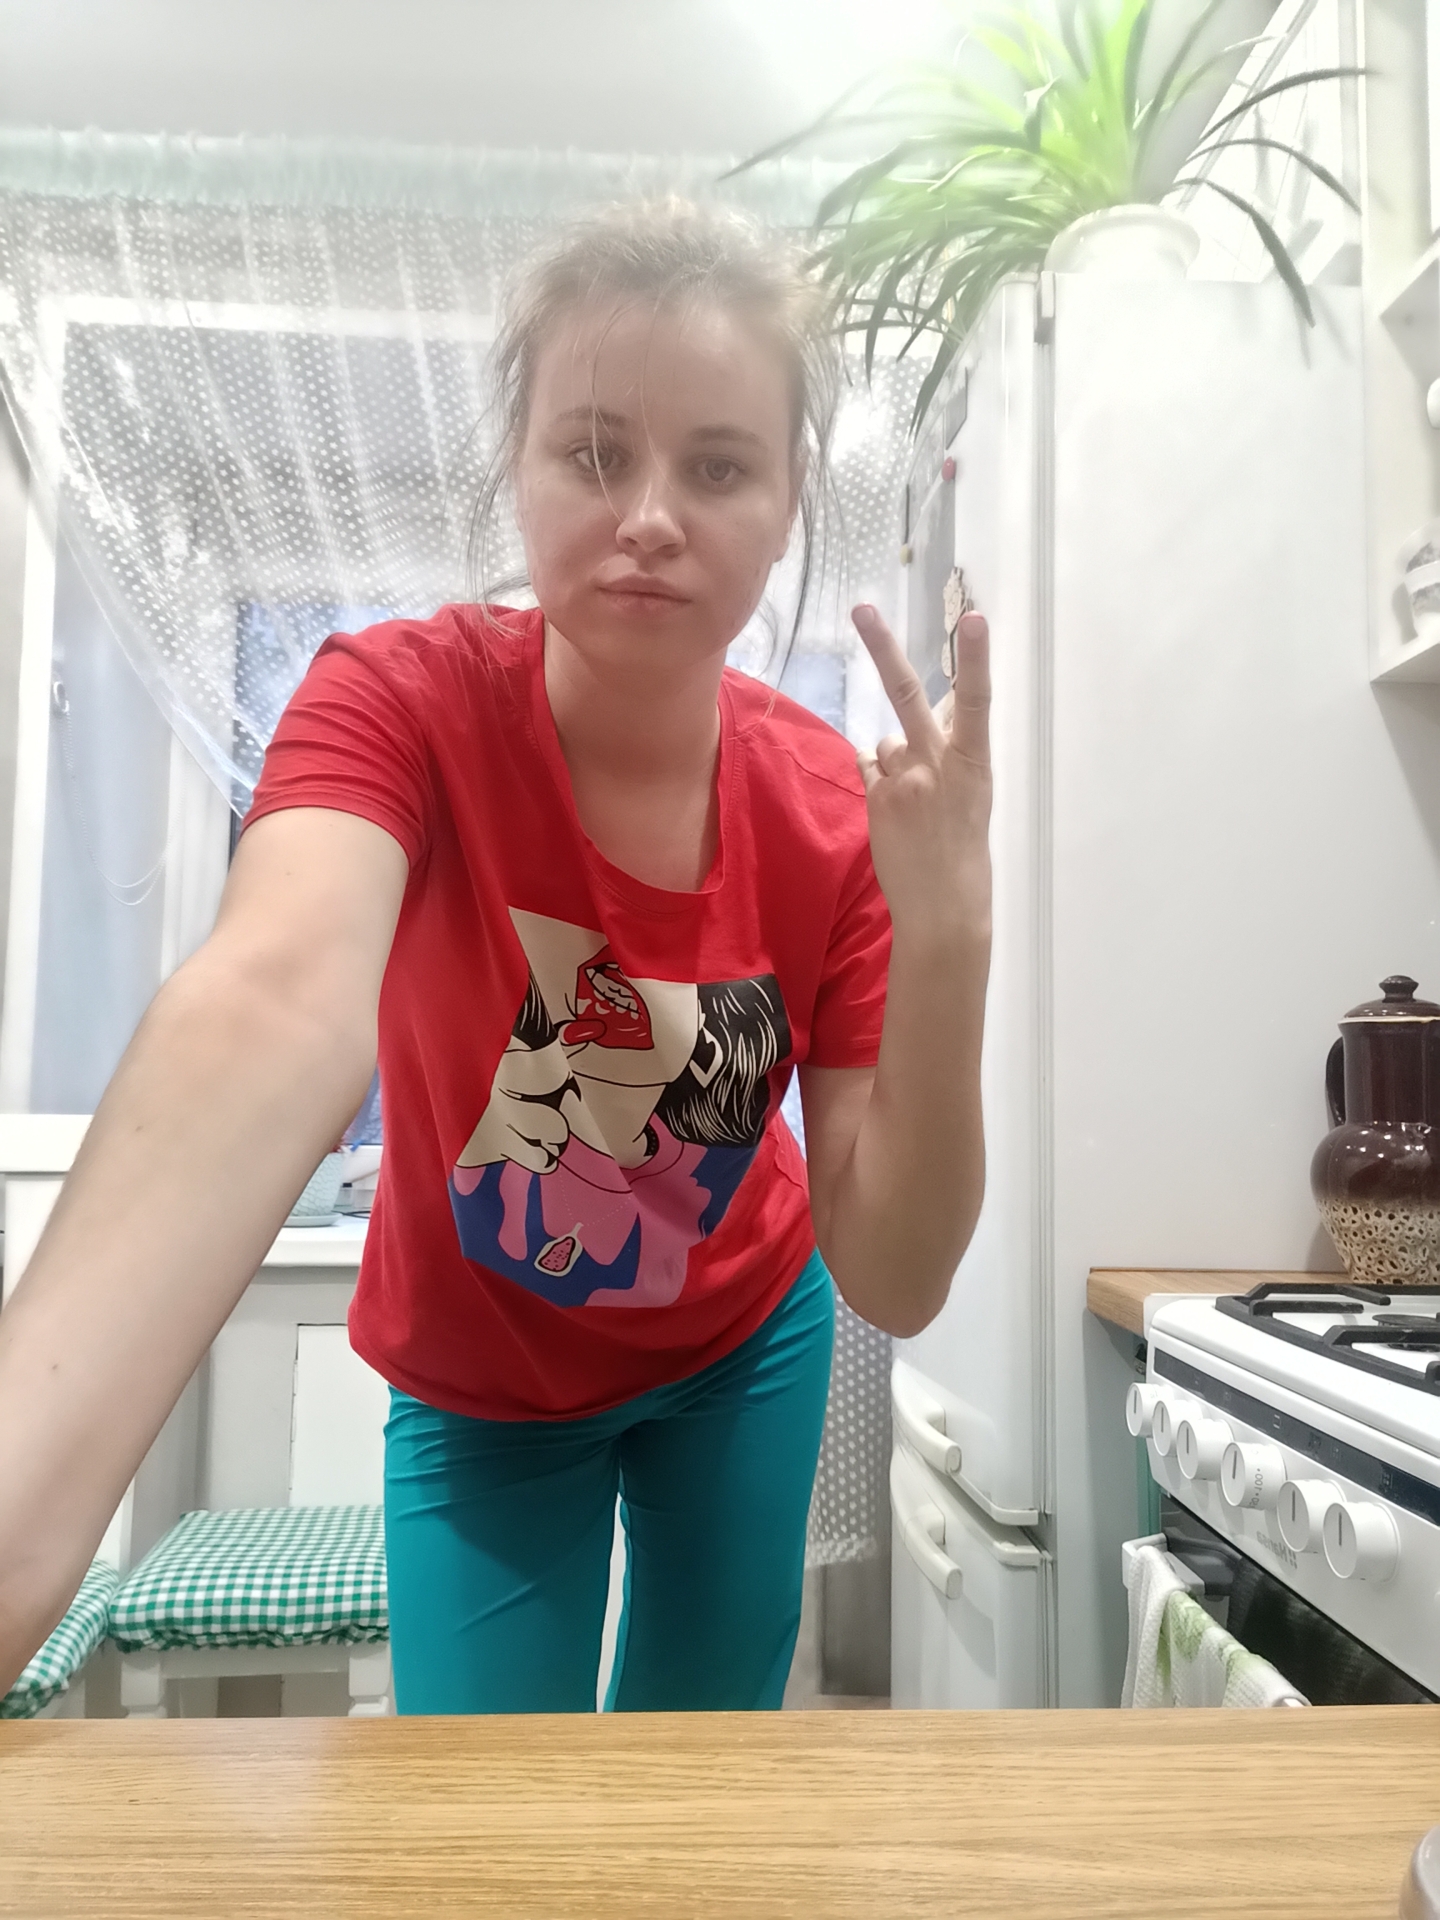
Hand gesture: peace_inverted